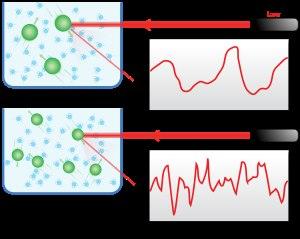
La diffusion dynamique de la lumière est une technique d'analyse spectroscopique non destructive permettant d'accéder à la taille de particules en suspension dans un liquide ou de chaînes de polymère en solution de 1 à 500 nm de diamètre environ.